Biofilm

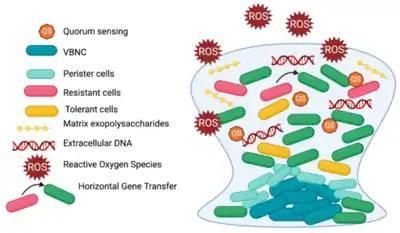
Biofilm is characterised by heterogenous environment and the presence of a variety of subpopulations. A biofilm structure is composed of metabolically active (both resistant and tolerant) and non-active cells (viable but not culturable cells and persisters) as well as polymer matrix consisting of polysaccharide, extracellular DNA and proteins. Biofilm growth is associated with an escalated level of mutations and horizontal gene transfer which is promoted in due to the packed and dense structure. Bacteria in biofilms communicate by quorum sensing, which activates genes participating in virulence factors production.

Hydrophobicity can also affect the ability of bacteria to form biofilms. Bacteria with increased hydrophobicity have reduced repulsion between the substratum and the bacterium. Some bacteria species are not able to attach to a surface on their own successfully due to their limited motility but are instead able to anchor themselves to the matrix or directly to other, earlier bacteria colonists. Non-motile bacteria cannot recognize surfaces or aggregate together as easily as motile bacteria.